Football hooliganism

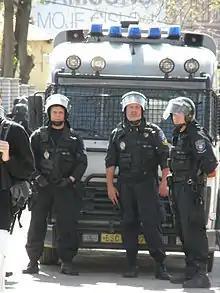
Czech police prepare for trouble after a match by suiting up in riot gear.

In other parts of Europe and the world these groups are known as Ultras, in Hispanic America as "Barra Bravas" and Brazil as "Torcidas Organizadas". However, it is important to not mix up hooligans with these as they do not necessarily depict violence in the same manner as hooliganism. These are supporters' groups with the primary objective of fanatically supporting the club through chants, flags, displays and organizing trips to away games. Due to their fanaticism, many of those groups frequently become embroiled with hooliganism, but do not have the explicit objective of causing violence.